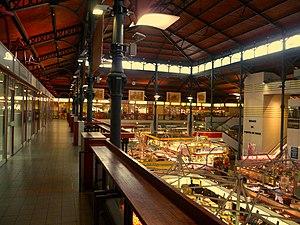
Halles de l'Hôtel de Ville à Troyes, (Aube, France).
Cet article présente les monuments et lieux touristiques et historiques de la ville de Troyes, préfecture du département de l'Aube.